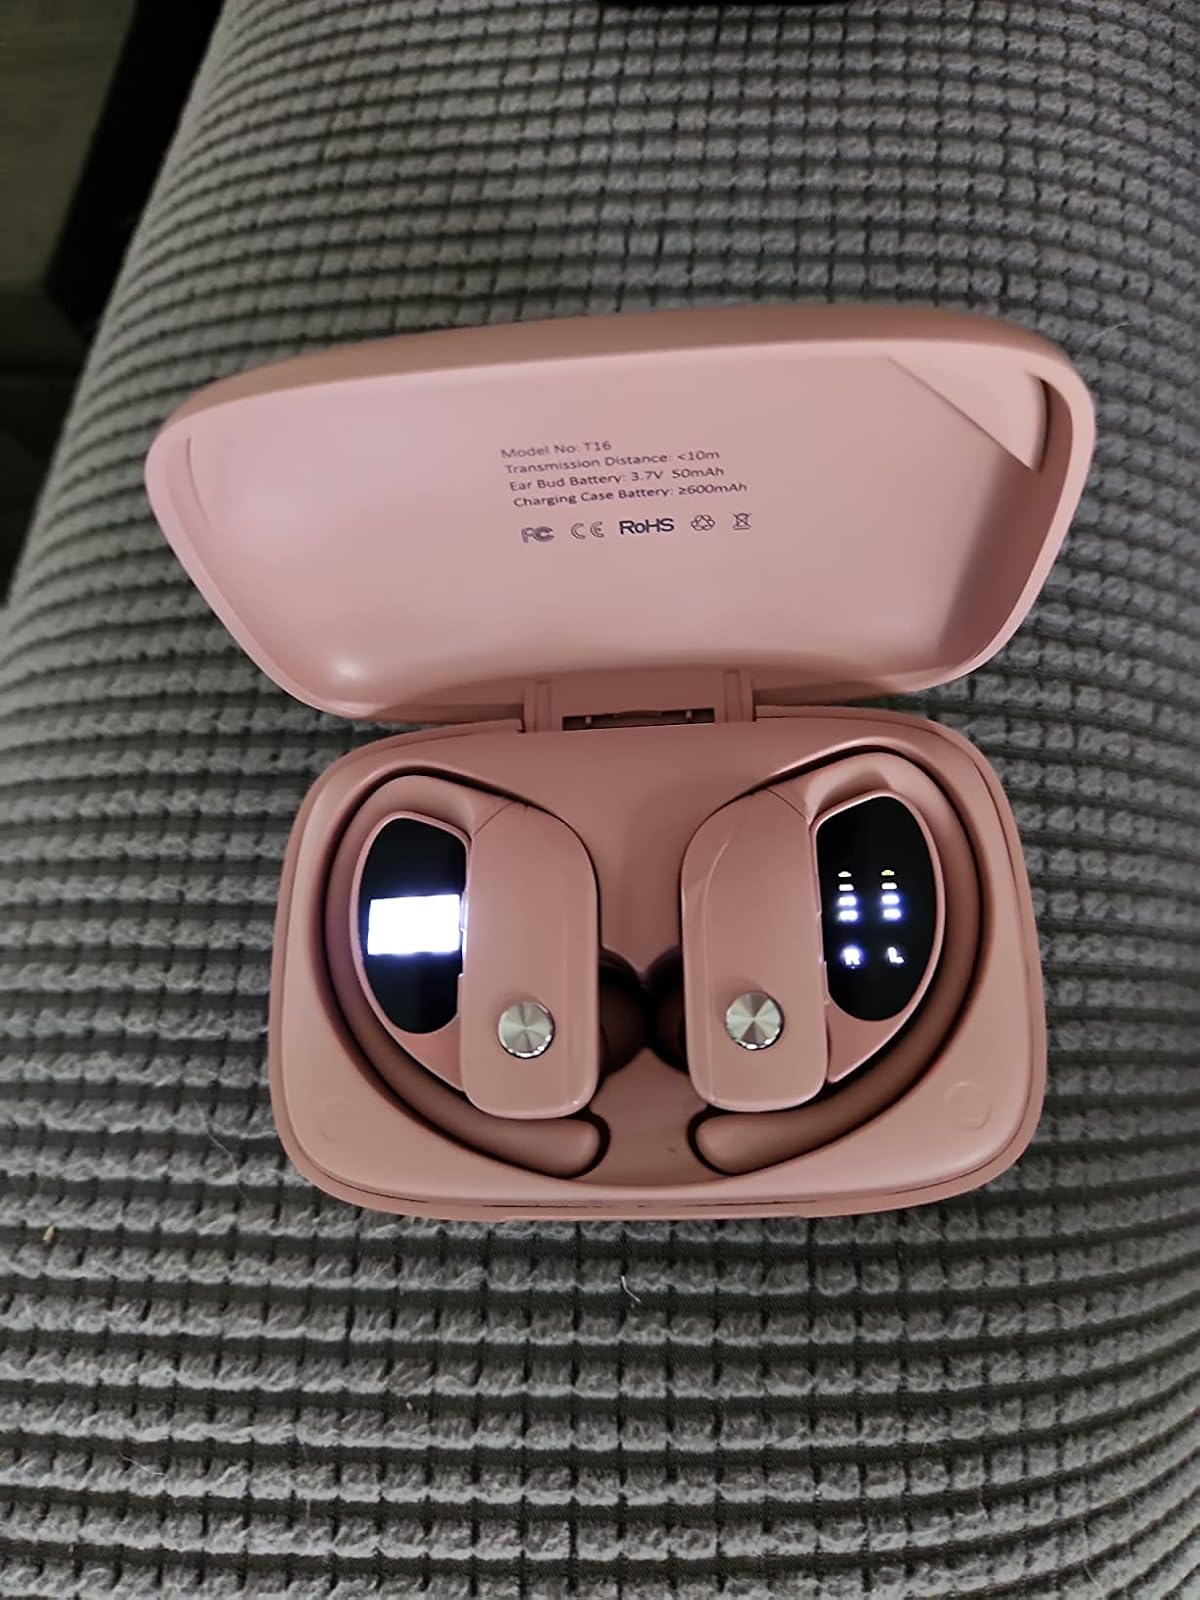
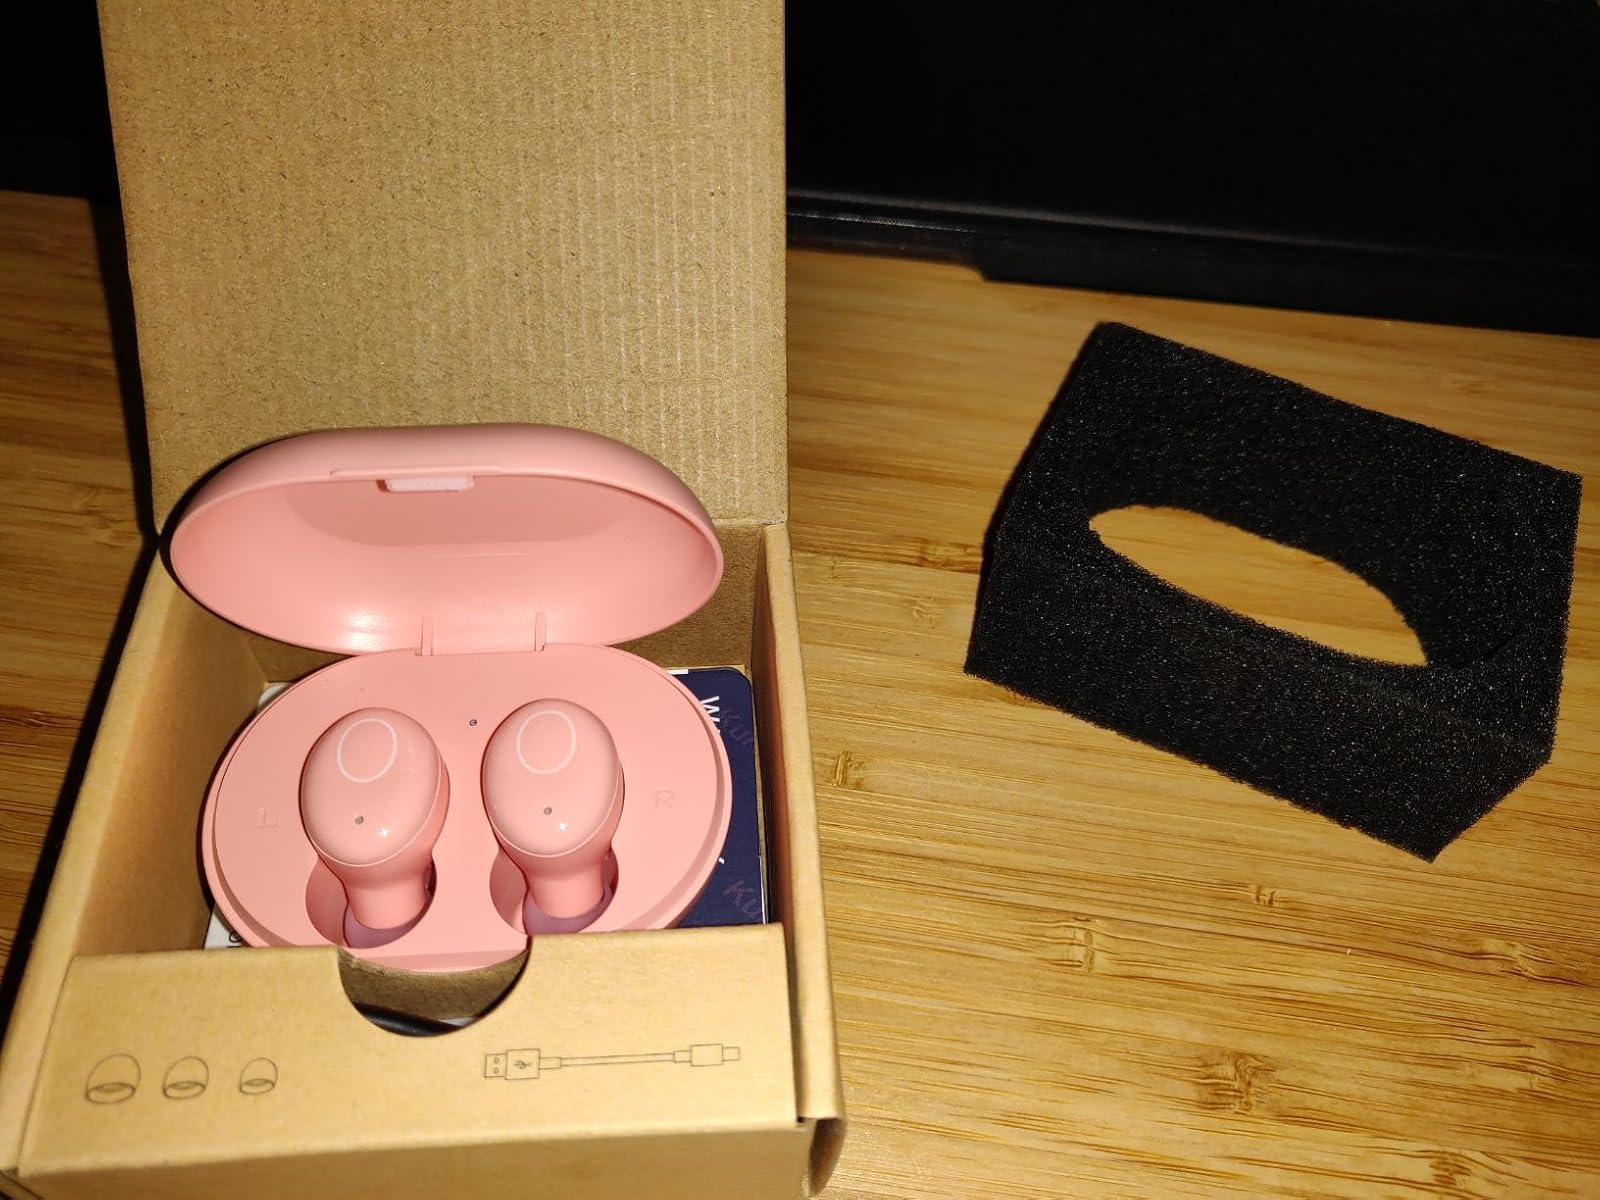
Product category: earbuds
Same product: no